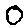
Label: 0